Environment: real
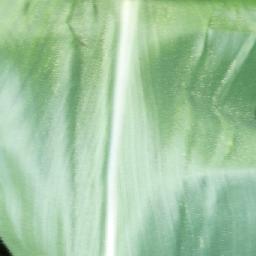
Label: healthy